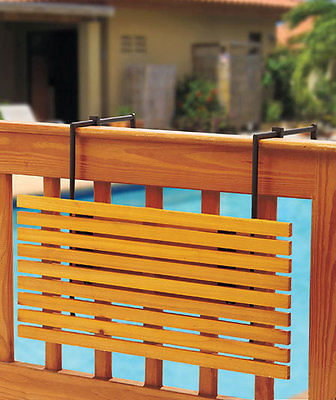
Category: table